List of Media Forest most-broadcast songs of the 2020s in Romania

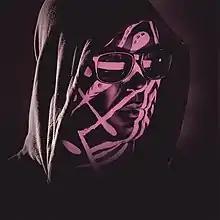
Moldovan group Carla's Dreams ("member pictured") has three songs listed as the most-broadcast on radio and television during the 2020s, more than any other act.

Since July 2009, Israeli broadcast monitoring service Media Forest has been publishing four rankings which list the top ten most-broadcast Romanian and foreign songs on Romanian radio stations and television channels separately on a weekly basis. The charts consider data from eight radio stations—Digi FM, Europa FM, Kiss FM, Magic FM, Pro FM, Radio ZU, Radio România Actualități and Virgin Radio Romania—as well as five television channels—1 Music Channel, Kiss TV, MTV Romania, UTV Romania and ZU TV. Chart placings are based on the number of times tracks are broadcast, determined by acoustic fingerprinting.